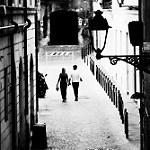
Label: street